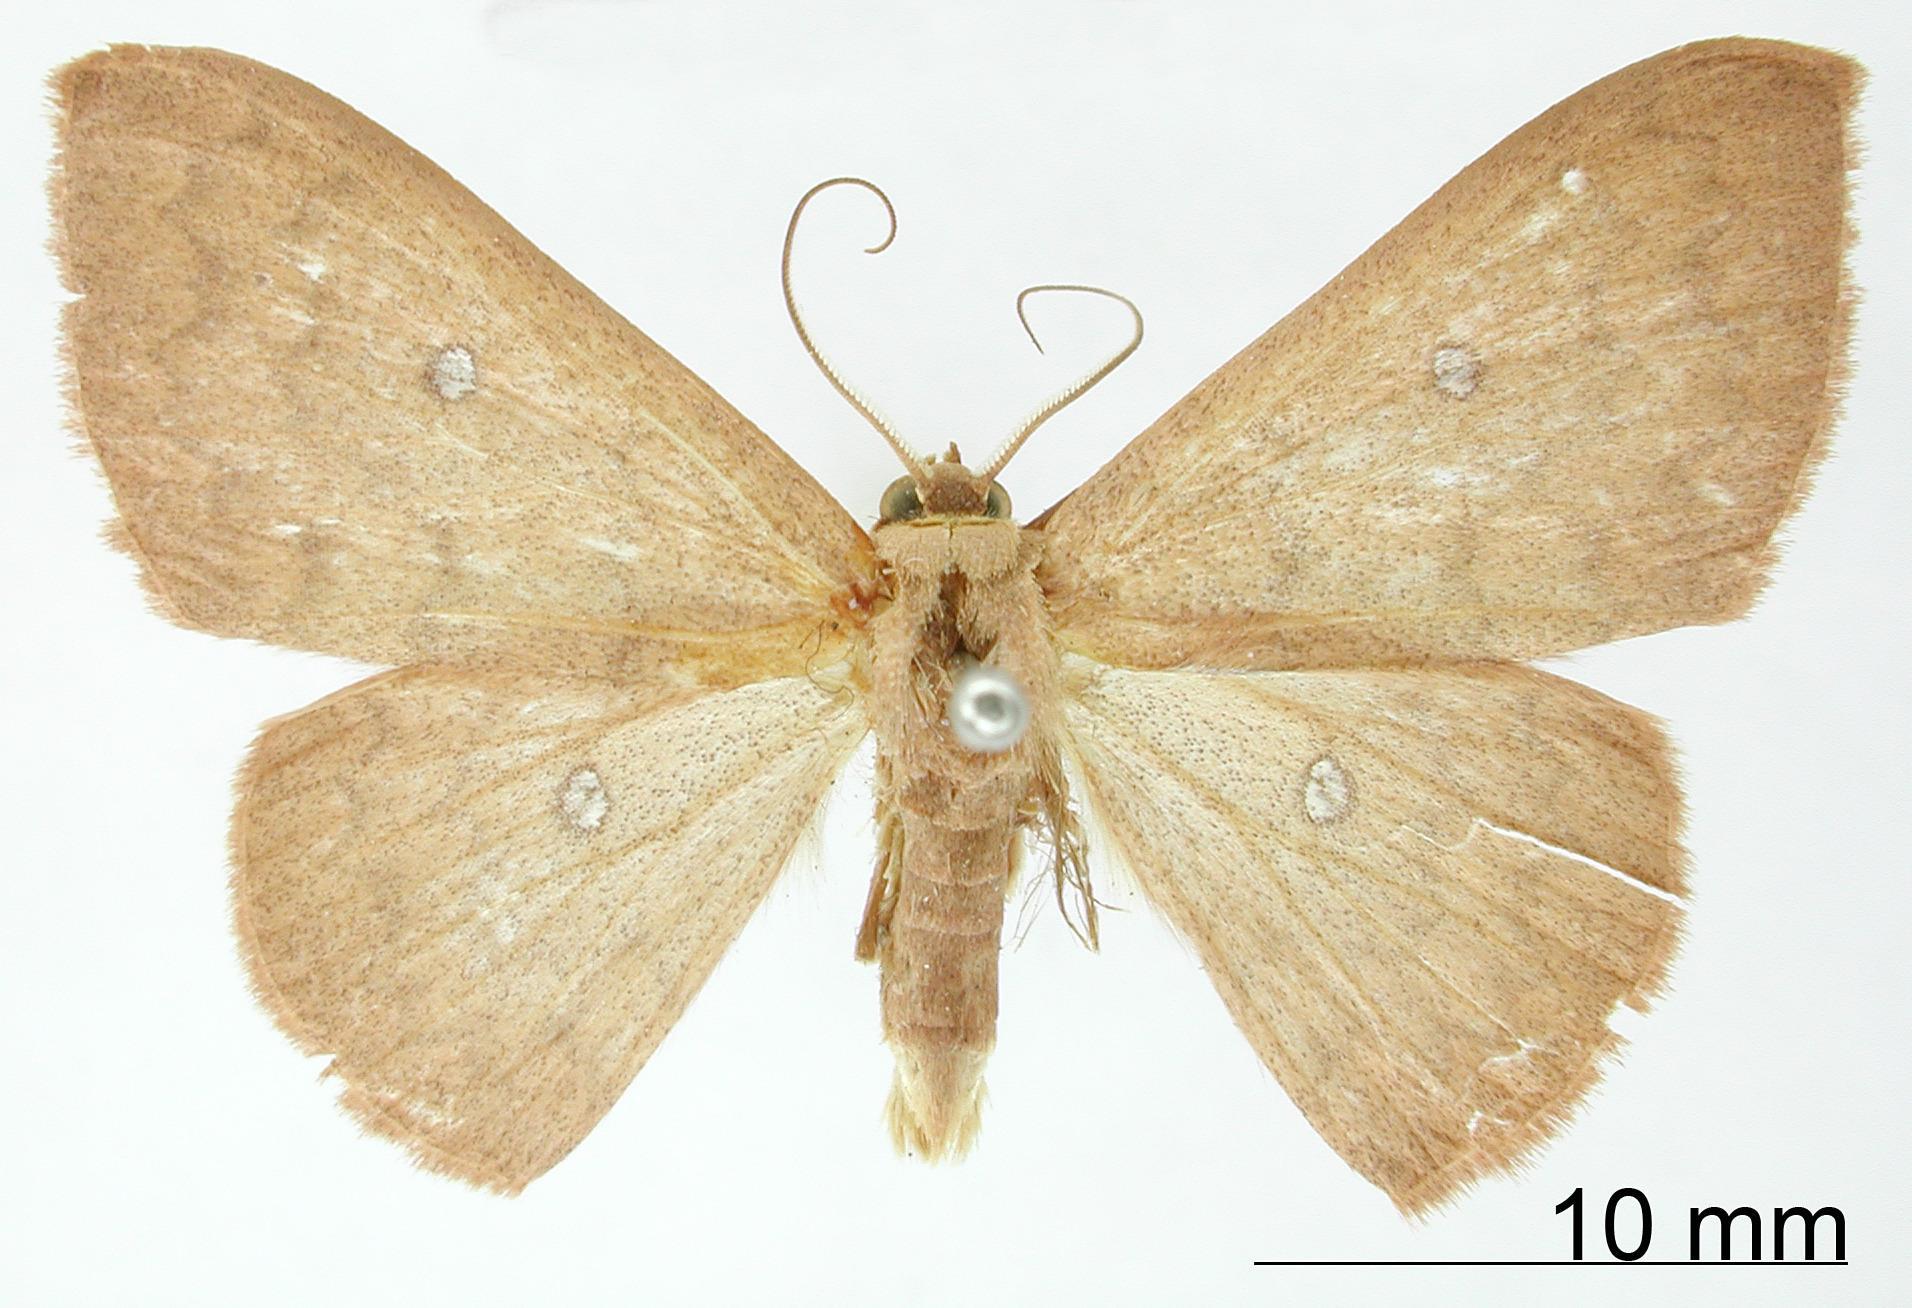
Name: Dysephyra albidiscata
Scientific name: Dysephyra albidiscata Warren, 1906
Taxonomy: Animalia, Arthropoda, Insecta, Lepidoptera, Geometridae, Sterrhinae
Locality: Cayenne, Unknown, French Guiana